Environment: real
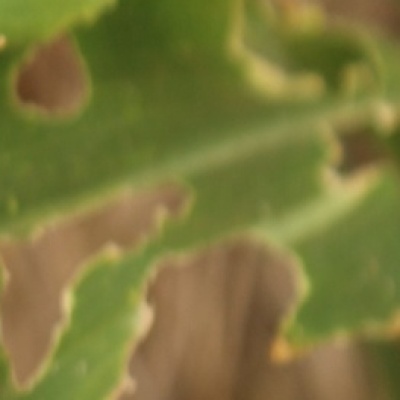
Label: fall_armyworm